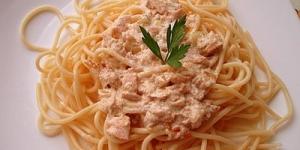
spaghetti con atun